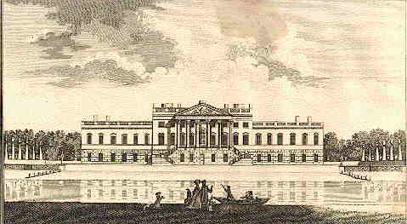
Building: Wanstead House
Country: United Kingdom
Year built: 1715
Former mansion in England The Neo-Palladian Wanstead House, commissioned in 1715  by Sir Richard Child from a design by Colen Campbell , viewed across the Basin from due west standing at the entrance gates. Illustration from Nathaniel Spencer , The Complete English Traveller, London 1771. Wanstead House was a mansion built to replace the earlier Wanstead Hall . It was commissioned in 1715, completed in 1722 and demolished in 1825. Its gardens now form the municipal Wanstead Park in the London Borough of Redbridge . History Construction The original design for the west front of Wanstead House by Colen Campbell . The upper stories on the wings were omitted in the completed building. The facade extended over 200 ft. (60 m). The Assembly at Wanstead House by Hogarth painted c. 1728–1732 Giltwood scroll-foot seat, early Georgian, from Wanstead House, sold by Christie's in 2008 for £135,000. It may be of the set of the chair on which Earl Tylney is seated in the Hogarth painting. Sir Richard Child gathered large estates, including Wanstead Manor , partly by his 1703 marriage to Dorothy Glynne, whose mother was of the Tylney family of Tylney Hall in Rotherwick, Hampshire. In 1715 Child commissioned the Scottish architect Colen Campbell to design a grand mansion in the then emerging Neo-Palladian style, to replace the former house,  and to rival  contemporary mansions such as Blenheim Palace . When completed in 1722 it covered an area of 260 ft (79 m). by 70 ft (21 m), the facade having a portico with six Corinthian columns, the earliest in England. Heirs During the house's construction, in 1718, Child had been created 1st Viscount Castlemaine. When Child's wife's cousin Ann Tylney died in 1730, Dorothy and her husband Viscount Castlemain inherited the Tylney estates. Castlemain was created 1st Earl Tylney the following year (1731) and in 1734 obtained an Act of Parliament to change the name of his family, including his heirs, from the patronymic to Tylney, probably to meet a condition of his wife's inheritance.  On the death  of the Earl in 1750 he was succeeded by his 38-year-old son John Tylney, 2nd Earl Tylney . When the 2nd Earl died without male issue in 1784, the estates passed to his elder sister Emma's son Sir James Long, 7th Baronet , who being then in possession of the vast estates of the Longs, the Childs and the Tylneys,  assumed the surname Tylney-Long for himself and his descendants, again probably in accordance with a requirement of the inheritance. On the death of the 7th Baronet in 1794 the combined estate passed to his one-year-old infant son   Sir James Tylney-Long, 8th Baronet, who  died in 1805 aged just 11. The estate then passed to his young sister, eldest of three, Catherine Tylney-Long , who thereby became the richest heiress in England. Decline and fall William Pole-Tylney-Long-Wellesley, c. 1812 In 1812 Catherine took the disastrous step of accepting the marriage proposal from the later-notorious rake, William Wellesley-Pole , nephew of two famous uncles, Richard Wellesley, 2nd Earl of Mornington, eldest brother of his father William, and Arthur Wellesley, Duke of Wellington from 1813, his father's younger brother. The Wellesleys played no part in securing the marriage into their family of this great heiress. Shortly before the wedding Catherine's husband had changed his family surname by Royal Licence to Pole-Tylney-Long-Wellesley. Wellesley was an MP initially from 1812 to 1820 but was principally known for his dissipation and extravagance.  On his marriage the estate had been conveyed to a trust from which Catherine would receive £11,000 per annum for life, with the rest to the use of Wellesley for his life. The remainder was to go to the sons produced from the marriage.  To secure a debt of £250,000, he managed to mortgage this marriage settlement trust, which owned Wanstead House and contents,  to his creditors. In 1822, to escape his creditors, he obtained the office of Usher to George IV (himself experienced in profligacy and  evading creditors) which rendered him immune to arrest for debt, and  later he fled his creditors abroad. In June 1822 the trustees of the settlement, under a power contained within the trust and having obtained the requisite agreement of the couple, auctioned off the house's contents in an auction lasting 32 days, in order to pay off the encumbrances on the settled estate, thereby protecting the son's future inheritance. In 1825, having found no-one to rent Wanstead House, the trustees demolished it under the same powers and applied the proceeds from the sale of the resultant building materials in a similar fashion. Under the terms of Sir James Tylney Long's will, Wanstead House was inalienable from the Park – which could not be sold for 1000 years. This is why the mansion was sold for demolition. The sum raised was only £10,000 whilst it had reputedly cost around £360,000 to build.  Catherine, having  been abandoned by her husband for another woman in 1823, died in 1825 of an intestinal illness, shortly after the demolition, no doubt a broken woman. Between the mansion's demolition and 1840, William retained a life interest in Catherine's remaining lands, to the extent of 1,400 acres (5.7 km 2 ), in surrounding Wanstead and the adjoining parishes of Woodford, Leyton, Little Ilford and Barking. He continued his parliamentary career from 1830 to 1832, inherited his father's title as 4th Earl of Mornington in 1845 and died in humble lodgings in 1857.  The remnant of the manor of Wanstead was inherited by his son William, who had been protected from his father's designs on his maternal inheritance by the intervention of the Duke of Wellington, and he left it in trust for his father's cousin Henry Wellesley, 1st Earl Cowley . In 1880 the Earl sold 184 acres (0.74 km 2 ) of the former house's grounds to the Corporation of London for preservation as a part of Epping Forest,  and the resultant new municipal park of Wanstead was officially opened by the City of London Corporation in 1882. The Earl's family sold further land to Wanstead Sports Grounds Limited in 1920. Gardens Map of Wanstead House and grounds from John Rocque 's map printed in Environs of London, 1745. Today's Wanstead Park is  shown in green. The house stood at 51°34′10.62″N 0°2′1.31″E / 51.5696167°N 0.0336972°E / 51.5696167; 0.0336972 . One of a pair of surviving piers of the entrance gate to Wanstead House, with the monogram of Richard Child The  grounds were landscaped and planted with formal avenues of trees by George London , one of the leading garden designers of his day. John Rocque was commissioned by the 1st Earl Tylney in 1735 to carry out further work on the gardens, aimed to turn Wanstead into a mini Versailles . One of the best sources for the house and gardens' appearance at that time is Rocque's map, printed in Environs of London . About 275 yards to the mansion's west was a large octagonal ornamental lake called the "Basin", due south of what is now the golf course club-house, built of brick and weather-boarded timber, a remnant of the 18th-century stable-court.  The mansion also had a front lawn to its west, part of which now forms a cricket ground. A drive started at entrance gates 1/3 mile due west, the two stone piers of which still survive standing either side of Overton Drive at its junction with Blake Hall Road. The piers are embellished with the monogram of their builder, Sir Richard Child . Spencer's 1771 view of the house would have been drawn from this gate. This drive skirted the Basin's north side (now Overton Drive) then followed the lake's contour southwards to arrive at the mansion's west front. The extensive fruit and vegetable gardens originally situated to the south-east of the Great House have all gone, these now forming the links of the Golf Course. Two walnut trees which died in the 1980s, the largest 40 feet (12 m) high and 7 ft 6 in (2.29 m) in girth, probably themselves planted by Sir Josiah Child , stood to the east of the Shoulder of Mutton pond. Thickets of Rhododendron recall  the time when part of the Park was laid out as a shrubbery, traversed by the winding paths shown in Rocque's map. Remains of an impressive avenue of sweet-chestnuts, called Evelyn's Avenue, can still be traced in a south westerly direction from the basin, crossing Wanstead Flats and Bush Wood. The 2nd Earl Tylney continued the plantings, but in the then fashionable natural and non-formal style. In 1813 William Pole-Tylney-Long-Wellesley invited the landscaper Humphrey Repton to improve the gardens - some of Repton's informal planting remains today. Before 1828 Wellesley in a search for money cut down a great number of trees in the park, destroying many of the avenues, vistas and clumps so carefully planted earlier at such great expense by Sir Josiah Child and the Earls Tylney. He had marked a further 2,000 for felling when his son obtained an injunction in 1828 preventing him from proceeding, since it would damage the value of the land, his future inheritance. Wellesley challenged the injunction but it was confirmed against him in 1834. Pastoral scene before Wanstead House and Basin, by William Havell , 1815 The Temple in Wanstead Park , built c. 1760 The present Wanstead Park retains some of its layout as the House's gardens. Apart from the lake system, the most evident survivals are the buildings  known as the Temple and the Grotto , both built in about 1760 (now listed buildings), and some “mounts” or artificial mounds. Less obvious, perhaps, is a group of islands known as the Fortifications, an amphitheatre , an ornamental canal and remains of some avenues of trees. The Fortifications are situated on the Ornamental Waters about 800 yards east of the site of the mansion, to the south-east of the large Lincoln Island. They consist of eight small islands grouped in a circular pattern around a larger central island on which duck-shooting guns were formerly stored. The bridges by which they were once connected no longer exist. The islands are now somewhat overgrown, providing a sanctuary for water-birds. The wide Ornamental Canal forms a continuation on the eastern far side of the River Roding , here called the Ornamental Waters,  of the broad grassy ride cut through the woodland, known as the Glade,  in a direct easterly line from Wanstead House. It therefore would have created a magnificent vista from the house, stretching 2/3 of a mile to the east.  It was noted by Eric S. Wood F.S.A. as being a "magnificent canal". References ^ RIBA, Lost & Hidden Villas, www.architecture.com (June 2010) "the temple-like projecting portico with pitched roof continuing across the depth of the house, the first of its kind in England" ^ Genealogical descent from the Tylneys of Tylney Hall, Hants. from: Victoria County History, Hampshire, vol.4, pp.99-101, Tylney in Rotherwick parish. ^ Simons, Nicholas. Reports of Cases Decided in the High Court of Chancery. Vol. 6, London, 1836. pp.497-503, Wellesley v. Wellesley, 1834, in which his son obtained an injunction preventing his father from cutting down further trees in the park. The background to the injunction was recited in detail. ^ For other examples of such 18th-century monograms, designed for wrought-iron work, therefore to be seen from front and rear, see Fairburn's Crests of the Families of GB & Ireland, London, 1986, Plates. ^ "The Rise and Fall of Wanstead House In Essex" . Wansteadpark.org.uk . ^ Simons, Nicholas. Reports of Cases Decided in the High Court of Chancery. Vol. 6, London, 1836. pp.497-503, Wellesley v. Wellesley, 1834, in which his son obtained confirmation of an injunction preventing his father from cutting down further trees in the park. ^ Wood, Collins Field Guide to Archaeology , Third Edition 1972 Sources Wanstead House and the Parklands - a History, www.wansteadwildlife.org.uk. (June 2010). This article has drawn heavily from this source. Cornish, Alan. M.Sc. Wanstead Park - A Chronicle. (Originally published by the Friends of Wanstead Parklands in  1982, updated and republished by Wanstead Parklands Community Project in 2006.) Ramsey, Winston G. & Fowkes, Reginald L. Epping Forest: Then and Now. Published by Battle of Britain Prints International Ltd., 1986. External links Wikimedia Commons has media related to Wanstead House, London . City of London website Wren Conservation Group The Friends of Wanstead Parklands Follies and Monuments - Wanstead Park v t e London Borough of Redbridge Districts Aldersbrook Chadwell Heath Barkingside ( Clayhall , Fairlop , Fullwell Cross , Gants Hill and Hainault ) Ilford (including Aldborough Hatch , Cranbrook , Gants Hill , Goodmayes , Little Heath , Loxford , Newbury Park , Redbridge and Seven Kings ) Snaresbrook Wanstead Woodford (including South Woodford , Woodford Bridge , Woodford Green and Woodford Wells ) Attractions Epping Forest Kenneth More Theatre Redbridge Museum ( currently closed ) Valentines Mansion Constituencies Chingford and Woodford Green (part) Ilford North Ilford South Leyton and Wanstead (part) Parks and open spaces Clayhall Park Hainault Forest Country Park Hainault Lodge Fairlop Waters Goodmayes Park Roding Valley Park Seven Kings Park South Park Valentines Park Wanstead Flats Wanstead Park Tube and rail stations Barkingside Chadwell Heath Fairlop Gants Hill Goodmayes Grange Hill Hainault Ilford Newbury Park Redbridge Roding Valley Seven Kings Snaresbrook South Woodford Wanstead Woodford History Embassy Cinema Wanstead Hall Wanstead House Wanstead Manor Other topics Council Grade I and II* listed buildings People Public art Schools Category Commons 51°34′04″N 0°02′32″E / 51.5678°N 0.0422°E / 51.5678; 0.0422